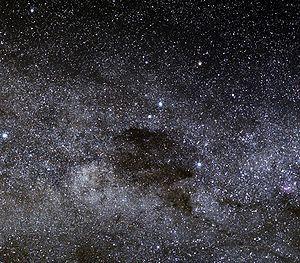
Le Catalogue Caldwell est un catalogue astronomique regroupant 109 amas stellaires, nébuleuses et galaxies pour aider les astronomes amateurs dans leurs observations. La liste a été compilée par Sir Patrick Moore Caldwell, mieux connu sous le nom Patrick Moore, pour compléter le Catalogue Messier. Celui-ci a rapidement dressé une liste de 109 objets et l'a ensuite publiée dans Sky & Telescope en décembre 1995.